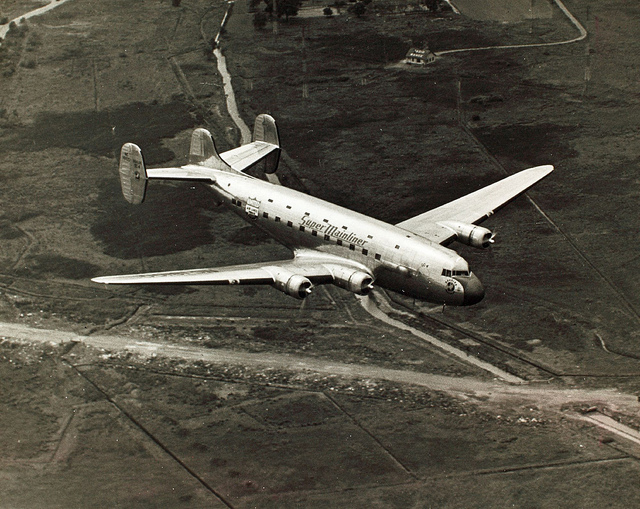
user: Given an image and a question. Answer the question in a short answer. Question: What type of plane is this? Short Answer:
assistant: boeing